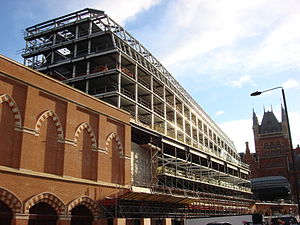
St Pancras Station / Historie / Åbningen af den internationale station
St. Pancras Renaissance London Hotel-udvidelse under anlæg.
St Pancras Station, også kendt som London St Pancras og siden 2007 som St Pancras International, er en endestation i det centrale London, hyldet for sin Victorianske arkitektur. Den fredede bygning ligger på Euston Road i St Pancras, London, mellem British Library, King's Cross Station og Regent's Canal. Den blev åbnet i 1868 af Midland Railway som den sydlige endestation på selskabets Midland Main Line, der forbandt London med East Midlands og Yorkshire. Da den åbnede var det buede Barlow banegårdshal det største enkelt-spændstag i verden.